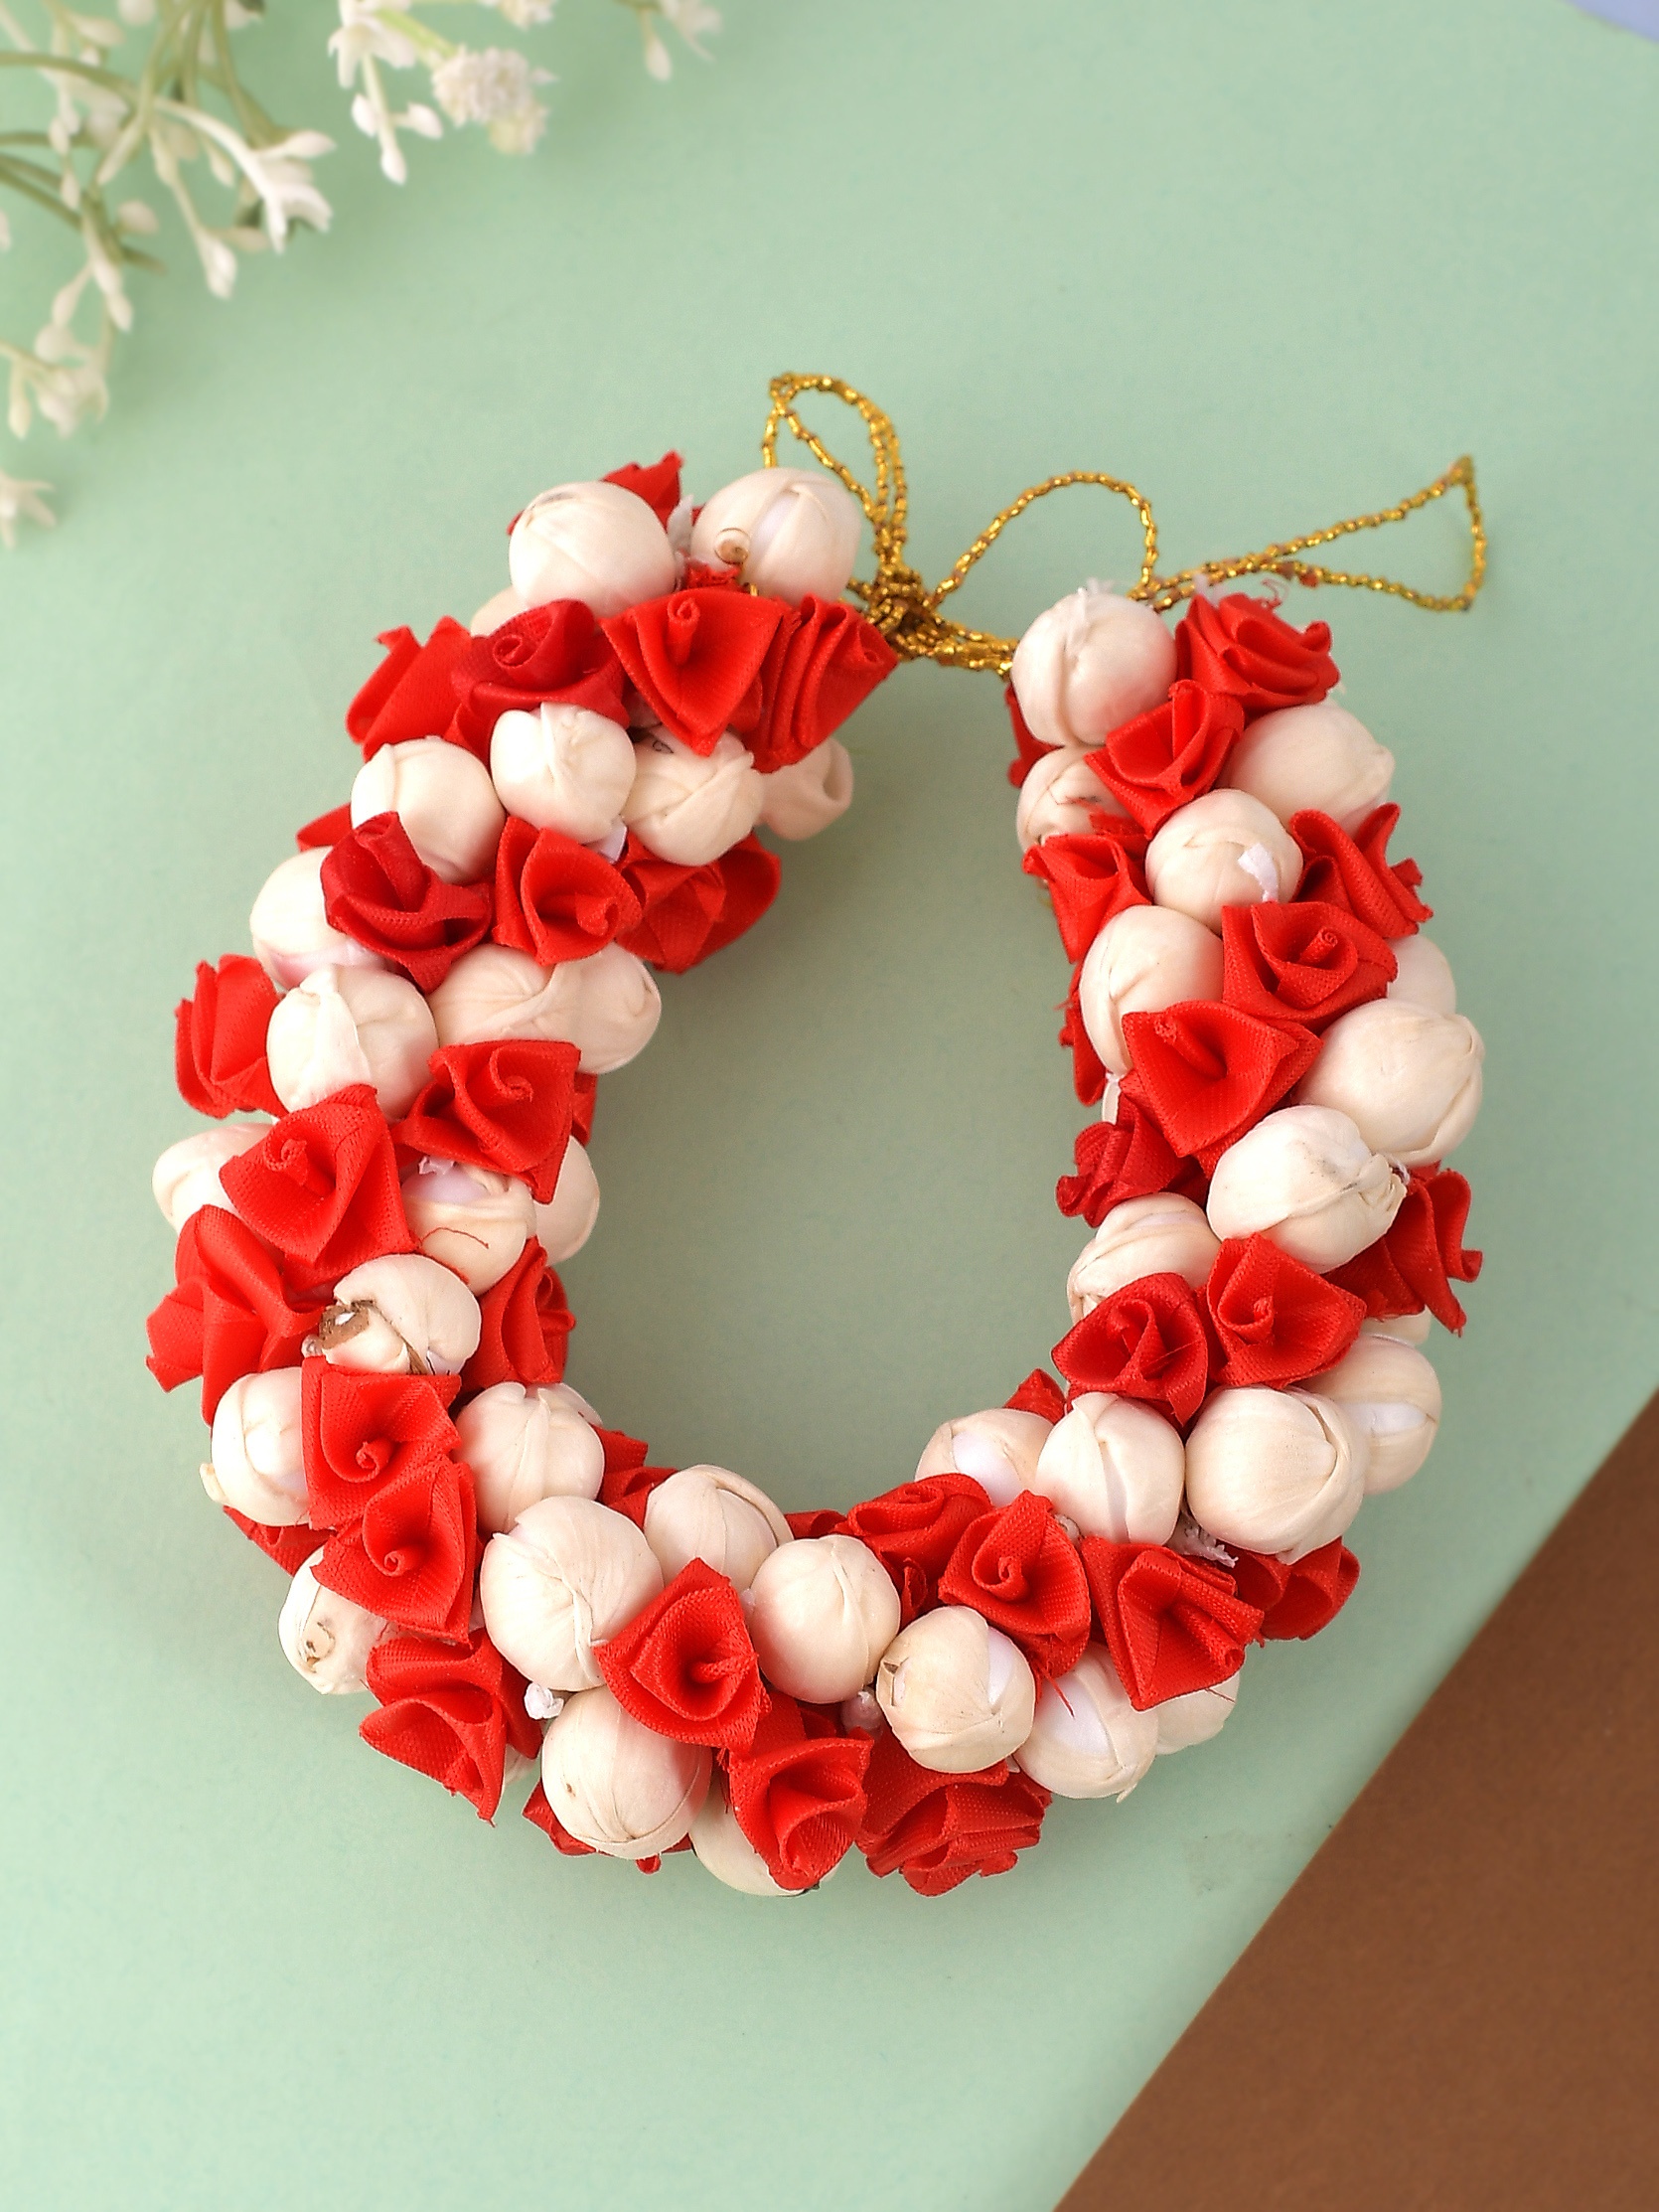
Red floral and white mogra Veni Hair Accessory
Look beautiful in this handmade Red Floral and White Mogra Veni Hair Accessory. Crafted from high-quality materials, this elegant piece adds a touch of elegance to any outfit. Perfect for special occasions or everyday wear! Silvermerc Designs presents faux floral hair accessory for your traditional wears and wedding functions. Length of embellishment on Hair accessory : 25 cm with extended thread to tie the ends. Wipe with a clean, dry cloth to remove dust
Brand: Silvermerc Designs
Category: Apparel & Accessories > Clothing Accessories > Hair Accessories > Hair Wreaths